Washington wine

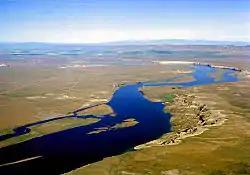
Irrigation sourced from major rivers such as the Columbia "(pictured)" are essential to the wine production in Washington State.

While the use of irrigation is disparaged or even prohibited in many premium wine producing regions, its use in Washington is absolutely vital and is a major asset in quality wine production. The average vineyard in Eastern Washington receives approximately in annual rainfall, most of it during the winter months. Without irrigation, agriculture in the region would not be possible. Compared to other wine regions that do not need or practice irrigation, a vineyard manager in Washington State has more control over the potential quality of the grapes. Utilizing drip irrigation and controlling the amount of water the vines receive and wine allows the grower to limit the amount of vigor (and thus yields) of vine and leverage water stress to produce more concentrated flavors and phenolic compounds in the grape. Growers will often withhold water early in the growing season to control the leaf canopy, which can have a beneficial business aspect by saving money compared to using costly viticultural chores such as sucker pruning, leaf striping and mildew treatment to control and tend to the leaf canopy. Applying a controlled amount of water during the ripening period following "veraison" encourages the grapes to ripen faster without a reductive loss in quality. One additional benefit of irrigation is frost protection. Following harvest, growers will soak the soil of the vineyard to moisten the soil down to two feet. As temperatures drop, this water can form a protective layer of ice that will give the vine a few extra degrees of protection from freezing temperature that may damage the roots.